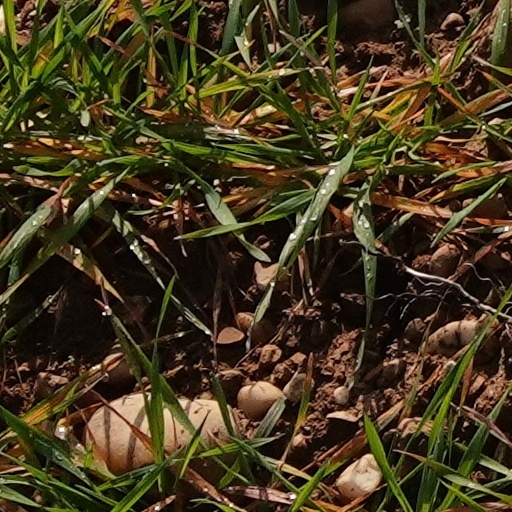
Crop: wheat